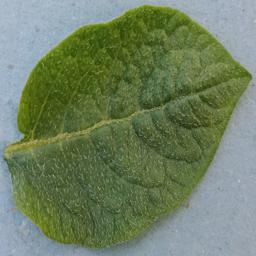
Label: Potato___Healthy